Music history of the United States in the 1960s

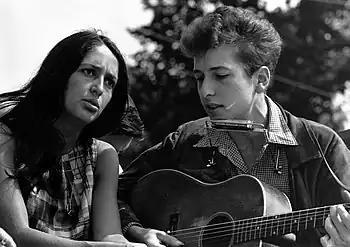
Bob Dylan and Joan Baez during the civil rights "March on Washington", August 28, 1963

By the 1960s, the scene that had developed out of the American folk music revival had grown to a major movement, using traditional music and new compositions in a traditional style, usually on acoustic instruments. In America the genre was pioneered by figures such as Woody Guthrie and Pete Seeger and often identified with progressive or labor politics. In the early sixties figures such as Joan Baez and Bob Dylan had come to the fore in this movement as singer-songwriters. Dylan had begun to reach a mainstream audience with hits including "Blowin' in the Wind" (1963) and "Masters of War" (1963), which brought "protest songs" to a wider public, but, although beginning to influence each other, rock and folk music had remained largely separate genres, often with mutually exclusive audiences.